Fausto Fawcett

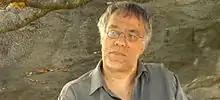
Fawcett being interviewed by TV Brasil's talk show "Diverso" in 2012

Fausto Borel Cardoso (born May 10, 1957), known professionally as Fausto Fawcett, is a Brazilian singer-songwriter, lyricist, novelist, short story writer, playwright, journalist, actor and screenwriter, famous for his frequent collaborations with fellow musician Laufer and for being a major exponent of rap rock and cyberpunk literature in Brazil. His best known compositions are the 1987 hit "Kátia Flávia, a Godiva do Irajá" and "Rio 40°", recorded by Fernanda Abreu in 1992.